Basilan

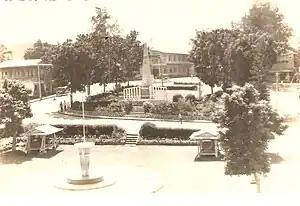
Old Plaza Rizal and Plaza Misericordia, opposite Santa Isabel Cathedral, old City Hall (Provincial Capitol) atop the hill in the background.

In the order of tens of thousands of years ago, Melanesians arrived in the Philippines travelling down to Mindanao. Several thousands of years ago, Austronesians arrived in the Philippines, also travelling down to Mindanao.